Xcuse Me

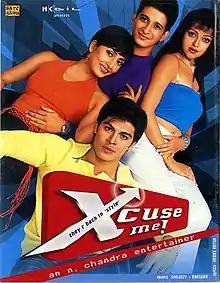

Xcuse Me is a 2003 Hindi-language thriller film directed by N. Chandra. It is the sequel to N. Chandra's 2001 film "Style". The film was released on 26 September 2003.